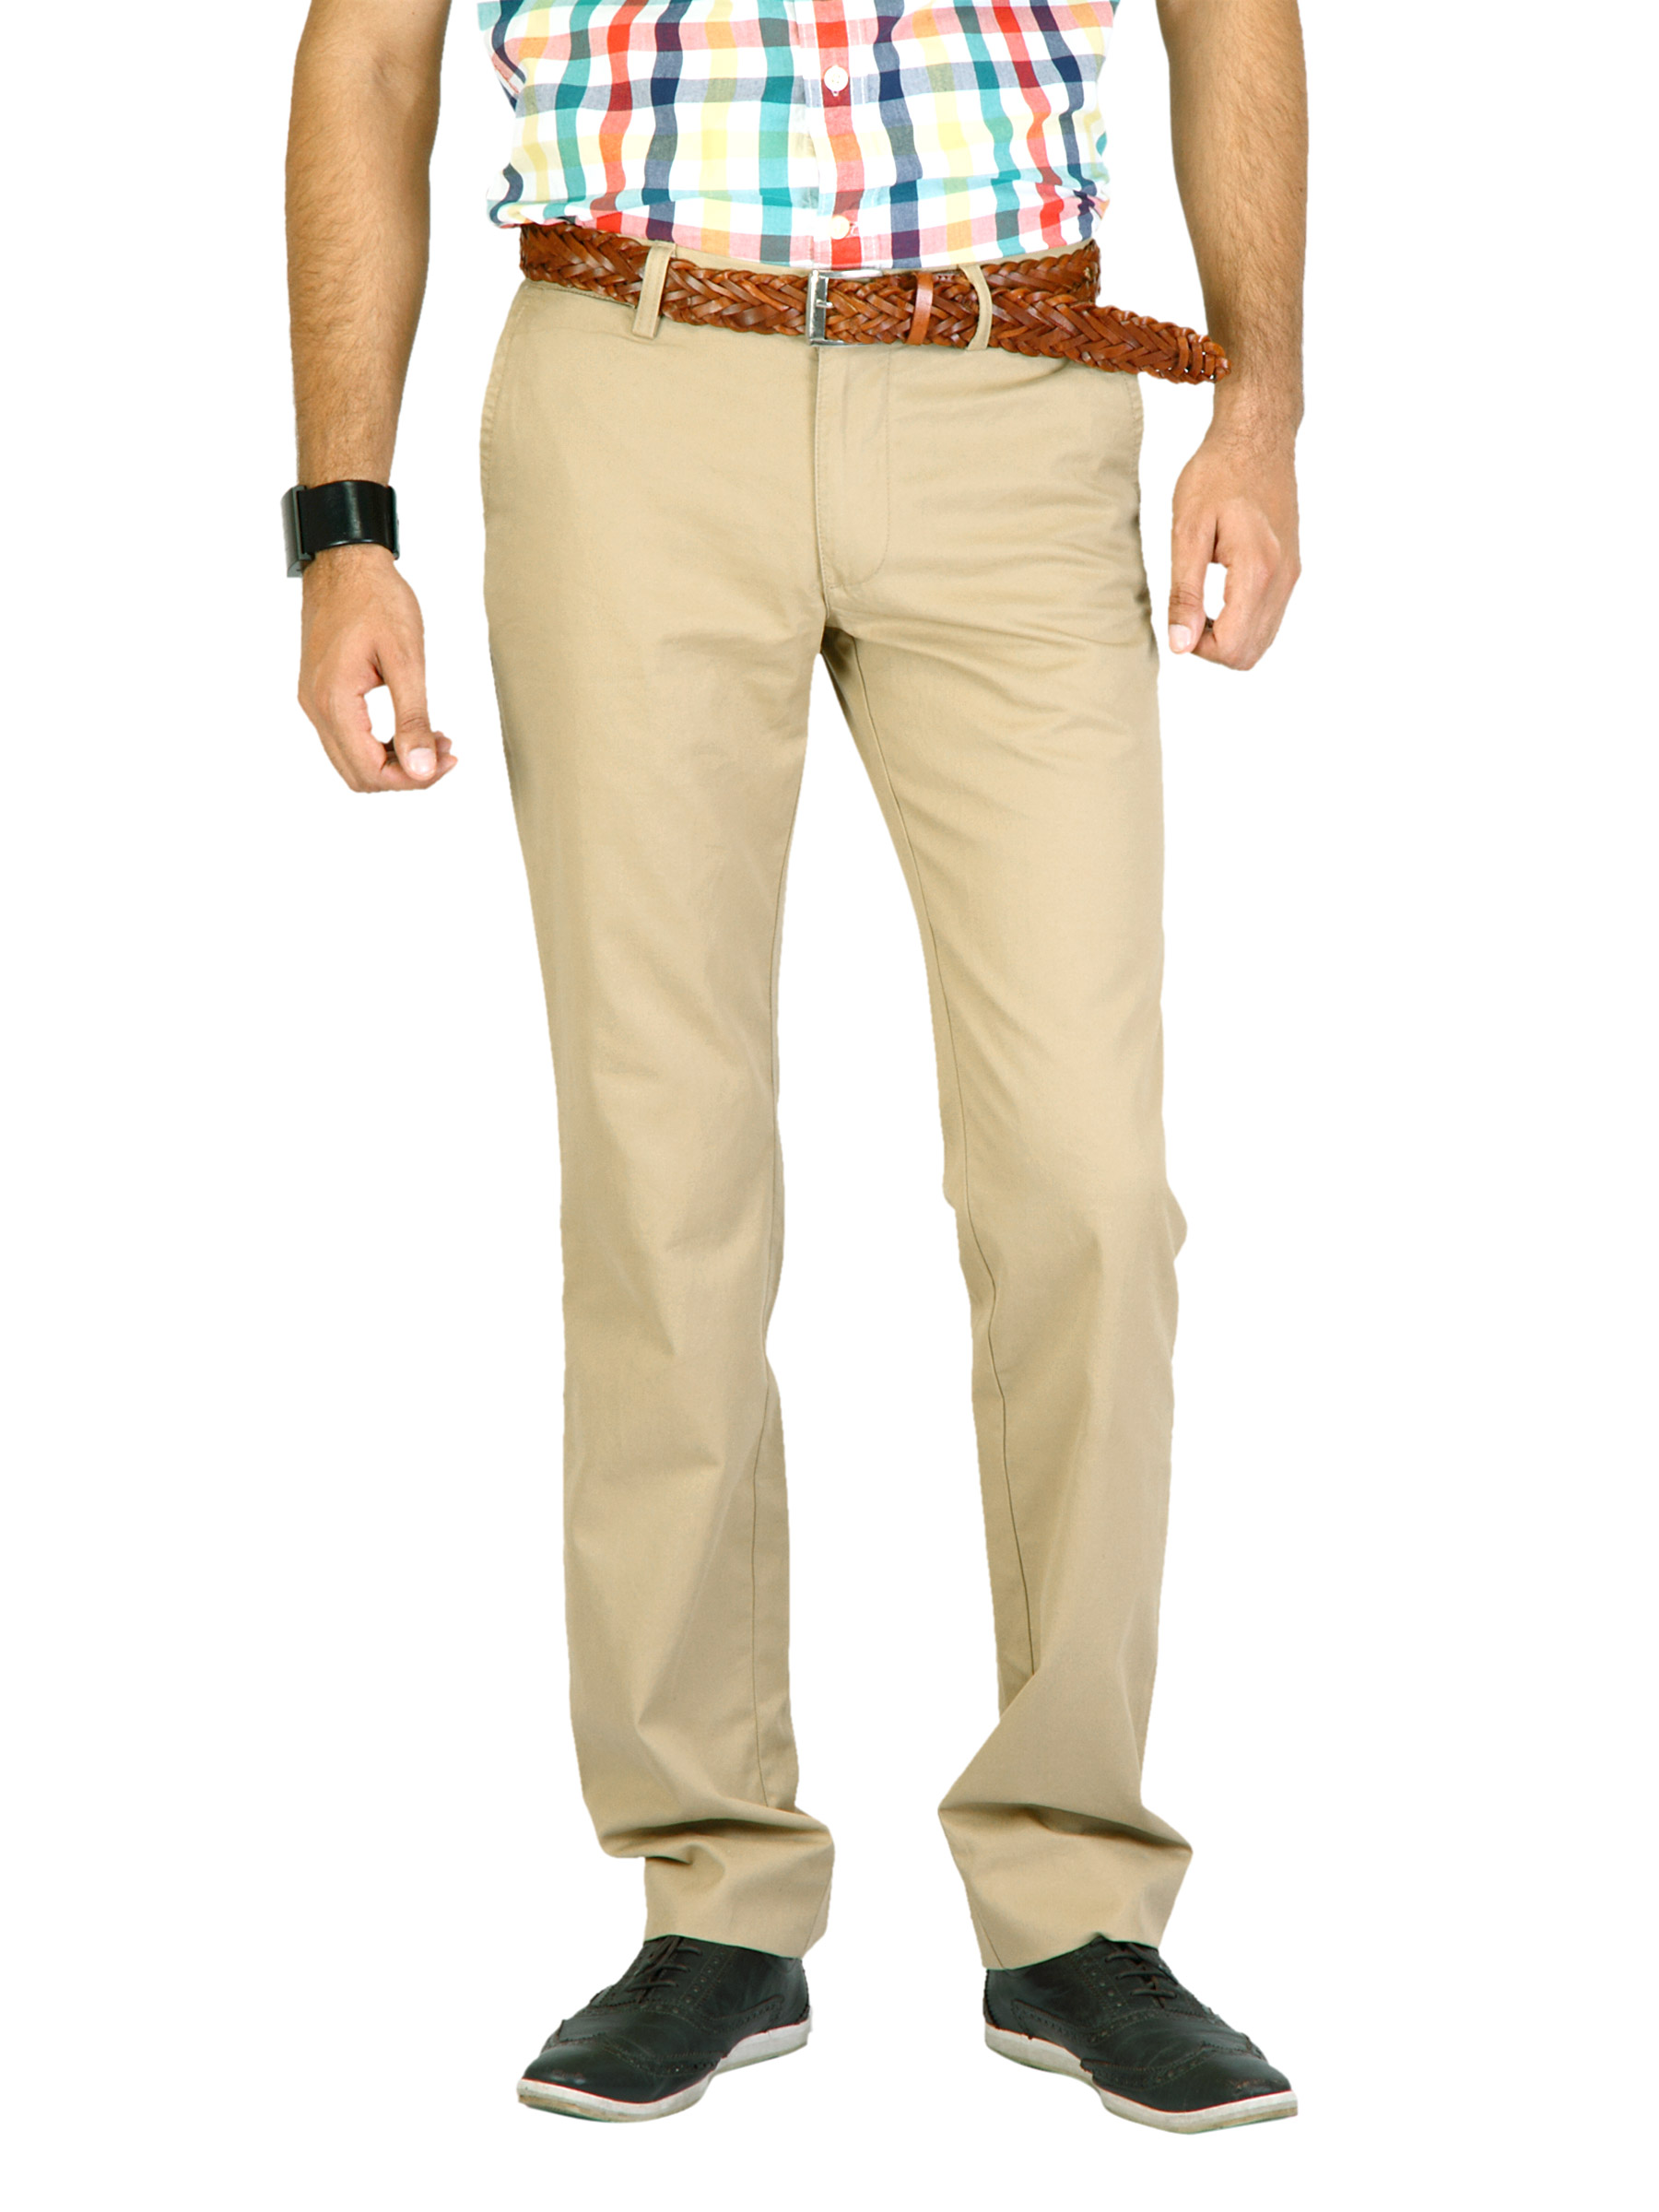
Indian Terrain Men Jason Beige Trousers
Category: Apparel / Bottomwear / Trousers
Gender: Men
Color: Beige
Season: Fall 2011
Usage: Formal